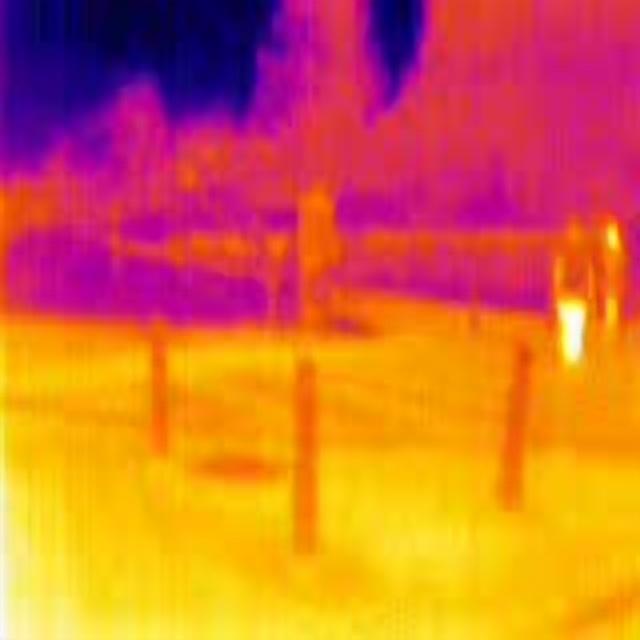
Detected objects:
label: person
label: person